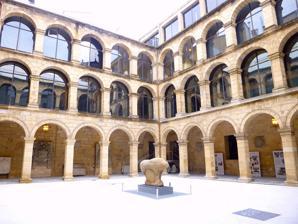
Building: Basque Museum
Country: Spain
Year built: 1921
This article is an orphan , as no other articles link to it . Please introduce links to this page from related articles ; try the Find link tool for suggestions. ( March 2021 ) Culture and leisure in Bilbao, Spain Basque Museum General information Type Culture and leisure Location Bilbao , Spain Completed 1921 Technical details Structural system Steel superstructure with reinforced concrete floors The Basque Museum , with the original name of the Basque Archaeological, Ethnographic and Historical Museum, is a museum in Bilbao , Spain. It opened its doors in 1921, occupying the ground floor of the baroque cloister of the old Colegio de San Andrés, which belonged to the Jesuits until their expulsion from Spain in 1767; the adjacent church of Santos Juanes, today a regular worship parish, is the church that once belonged to the Jesuit college. From the beginning it had the sponsorship of the Vizcaya Provincial Council and the Bilbao City Council . Little by little, the museum was occupying the annex buildings and increasing its collections, which include the archeology of Vizcaya and the ethnohistory of the Basque Country. The museum is currently undergoing a renovation process both at the museological and museum levels. Since 1962 it has been an Asset of Cultural Interest (BIC), with the category of National Historic-Artistic Monument. References